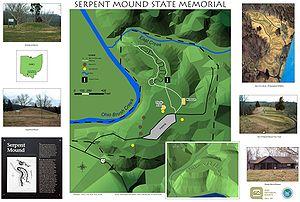
Les Mound Builders sont un ensemble de peuples amérindiens disparus avant l'arrivée des Européens, dans toute la moitié orientale des États-Unis actuels. Cette civilisation précolombienne se distingue par ses constructions de tertres, pyramides et effigies animales gigantesques en terre. Elle s'est épanouie de l'an 1000 av. J.-C. au XIVᵉ siècle de la côte Atlantique au Mississippi. Plusieurs milliers de ces édifices ont été recensés, dont les premiers tertres ont été aménagés vers 3400 av. J.-C. Pour la plupart, ils ont été détruits par l'érosion et le machinisme agricole, toutefois 120 ont été identifiés à ce jour. Ces monticules de terre étaient de formes coniques ou pyramidales et de tailles variées. Les archéologues n'ont pas de certitude sur leur fonction, faute de sources écrites. La plupart s'accordent à dire qu'il s'agissait de tombes et de sanctuaires. D'autres hypothèses parlent d'observatoires astronomiques. Certains de ces tertres sont groupés, entourés d'une levée de terre alors que d'autres sont isolés. Au XIVᵉ siècle, les autochtones cessent leurs activités de construction.